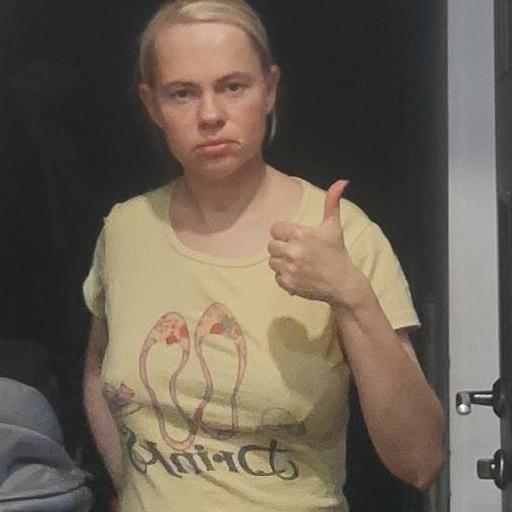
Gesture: like